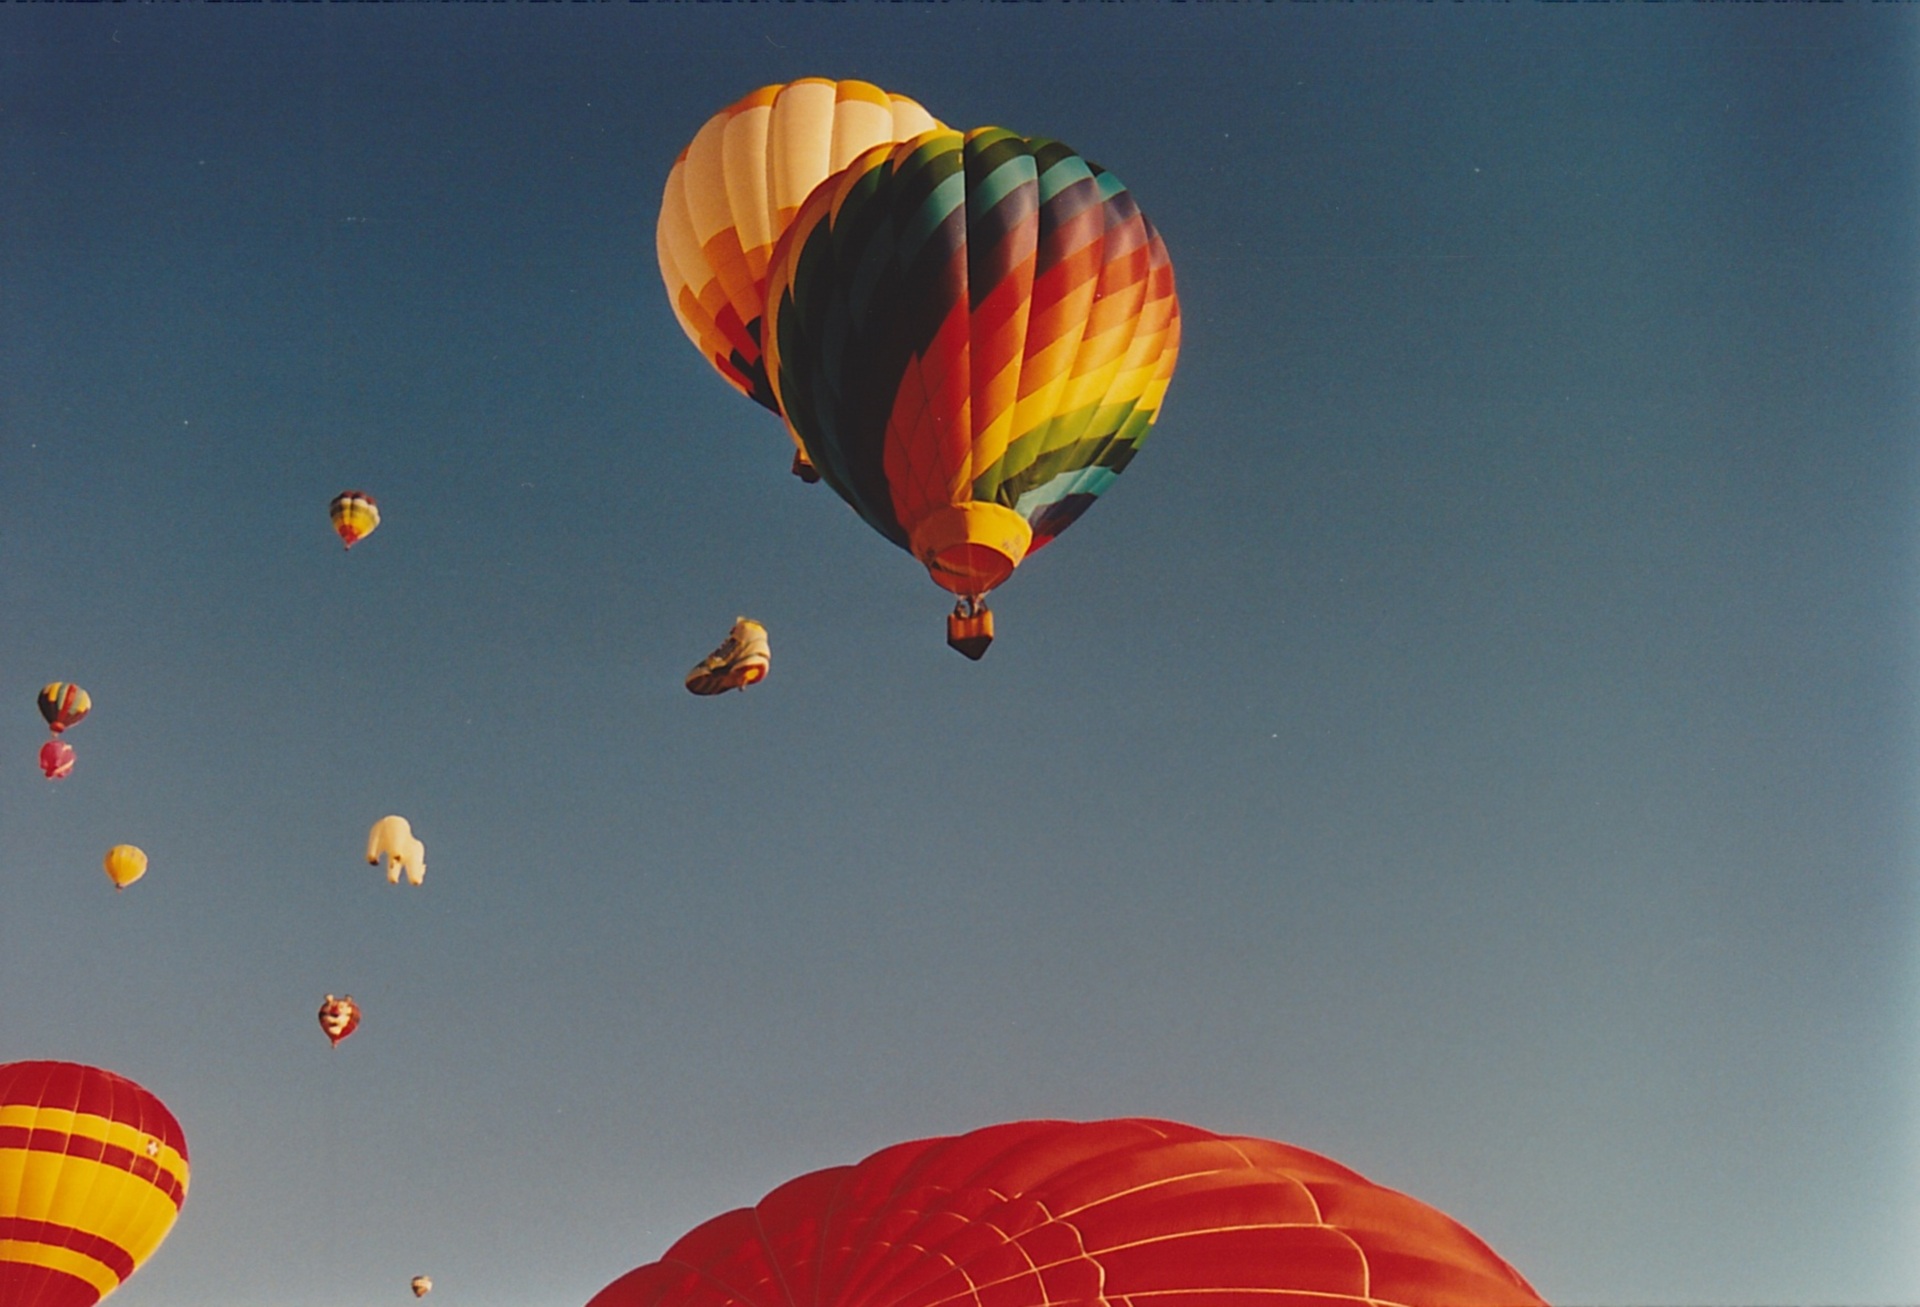
sky, balloon, hot air balloon, aircraft, vehicle, colorful, aerial, toy, balloons, vibrant, albuquerque, hot air ballooning, atmosphere of earth